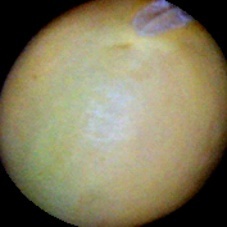
Label: Immature